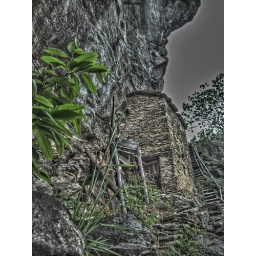
The house in the rock